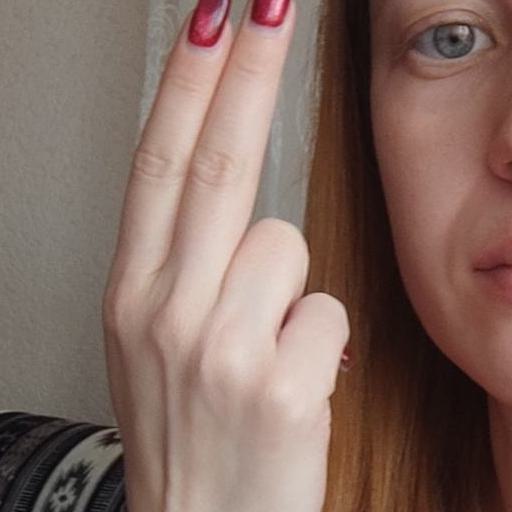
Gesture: two_up_inverted